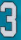
Number: 3